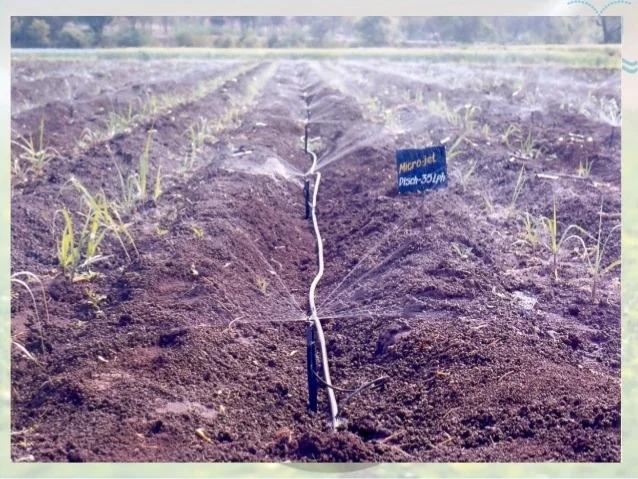
Shamba kubwa lenye mimea inayoota,  mipira mirefu ya maji imetandazwa kwa mpangilio mzuri ardhini ikitoa maji kwa kiasi sahihi kwa kila mmea hatua inayosaidia mimea kustawi bila kutegemea mvua ya kawaida.